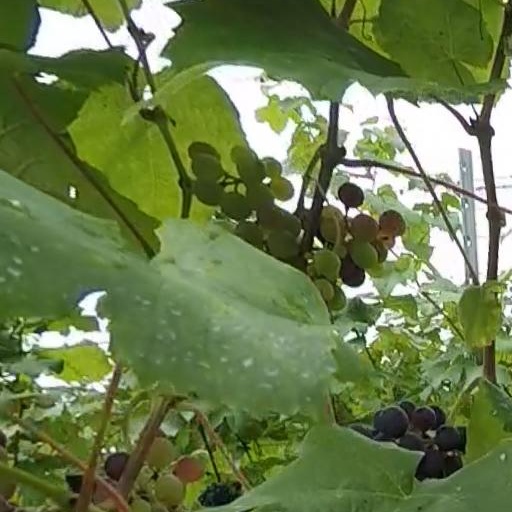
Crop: grape